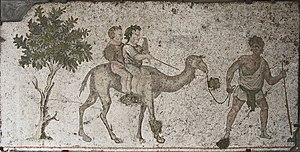
Le Musée de la mosaïque du Grand Palais à Istanbul abrite les mosaïques de la période byzantine mises au jour lors d’excavations du Grand Palais de Constantinople. Il est situé près de l’Hippodrome de Constantinople.